Hirono, Iwate

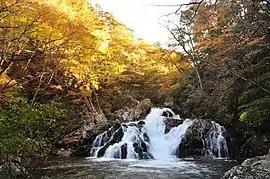
Nakano-Shiratake Falls in Hirono

Hirono is located in far northeastern Iwate Prefecture, bordered by Aomori Prefecture to the north and the Pacific Ocean to the east.